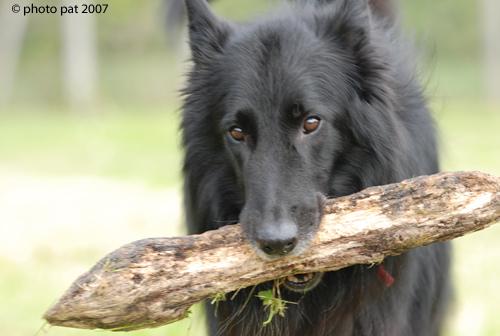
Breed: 227-n000070-groenendael